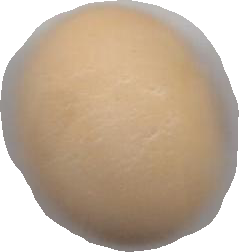
Variety: Grobogan